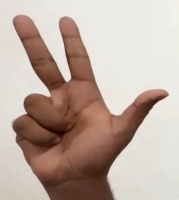
ASL sign: 3